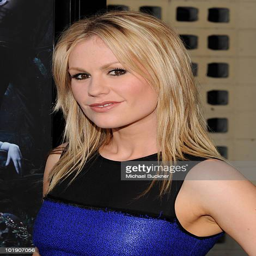
actor arrives at the premiere of season